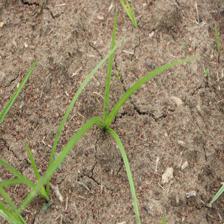
Label: Grass